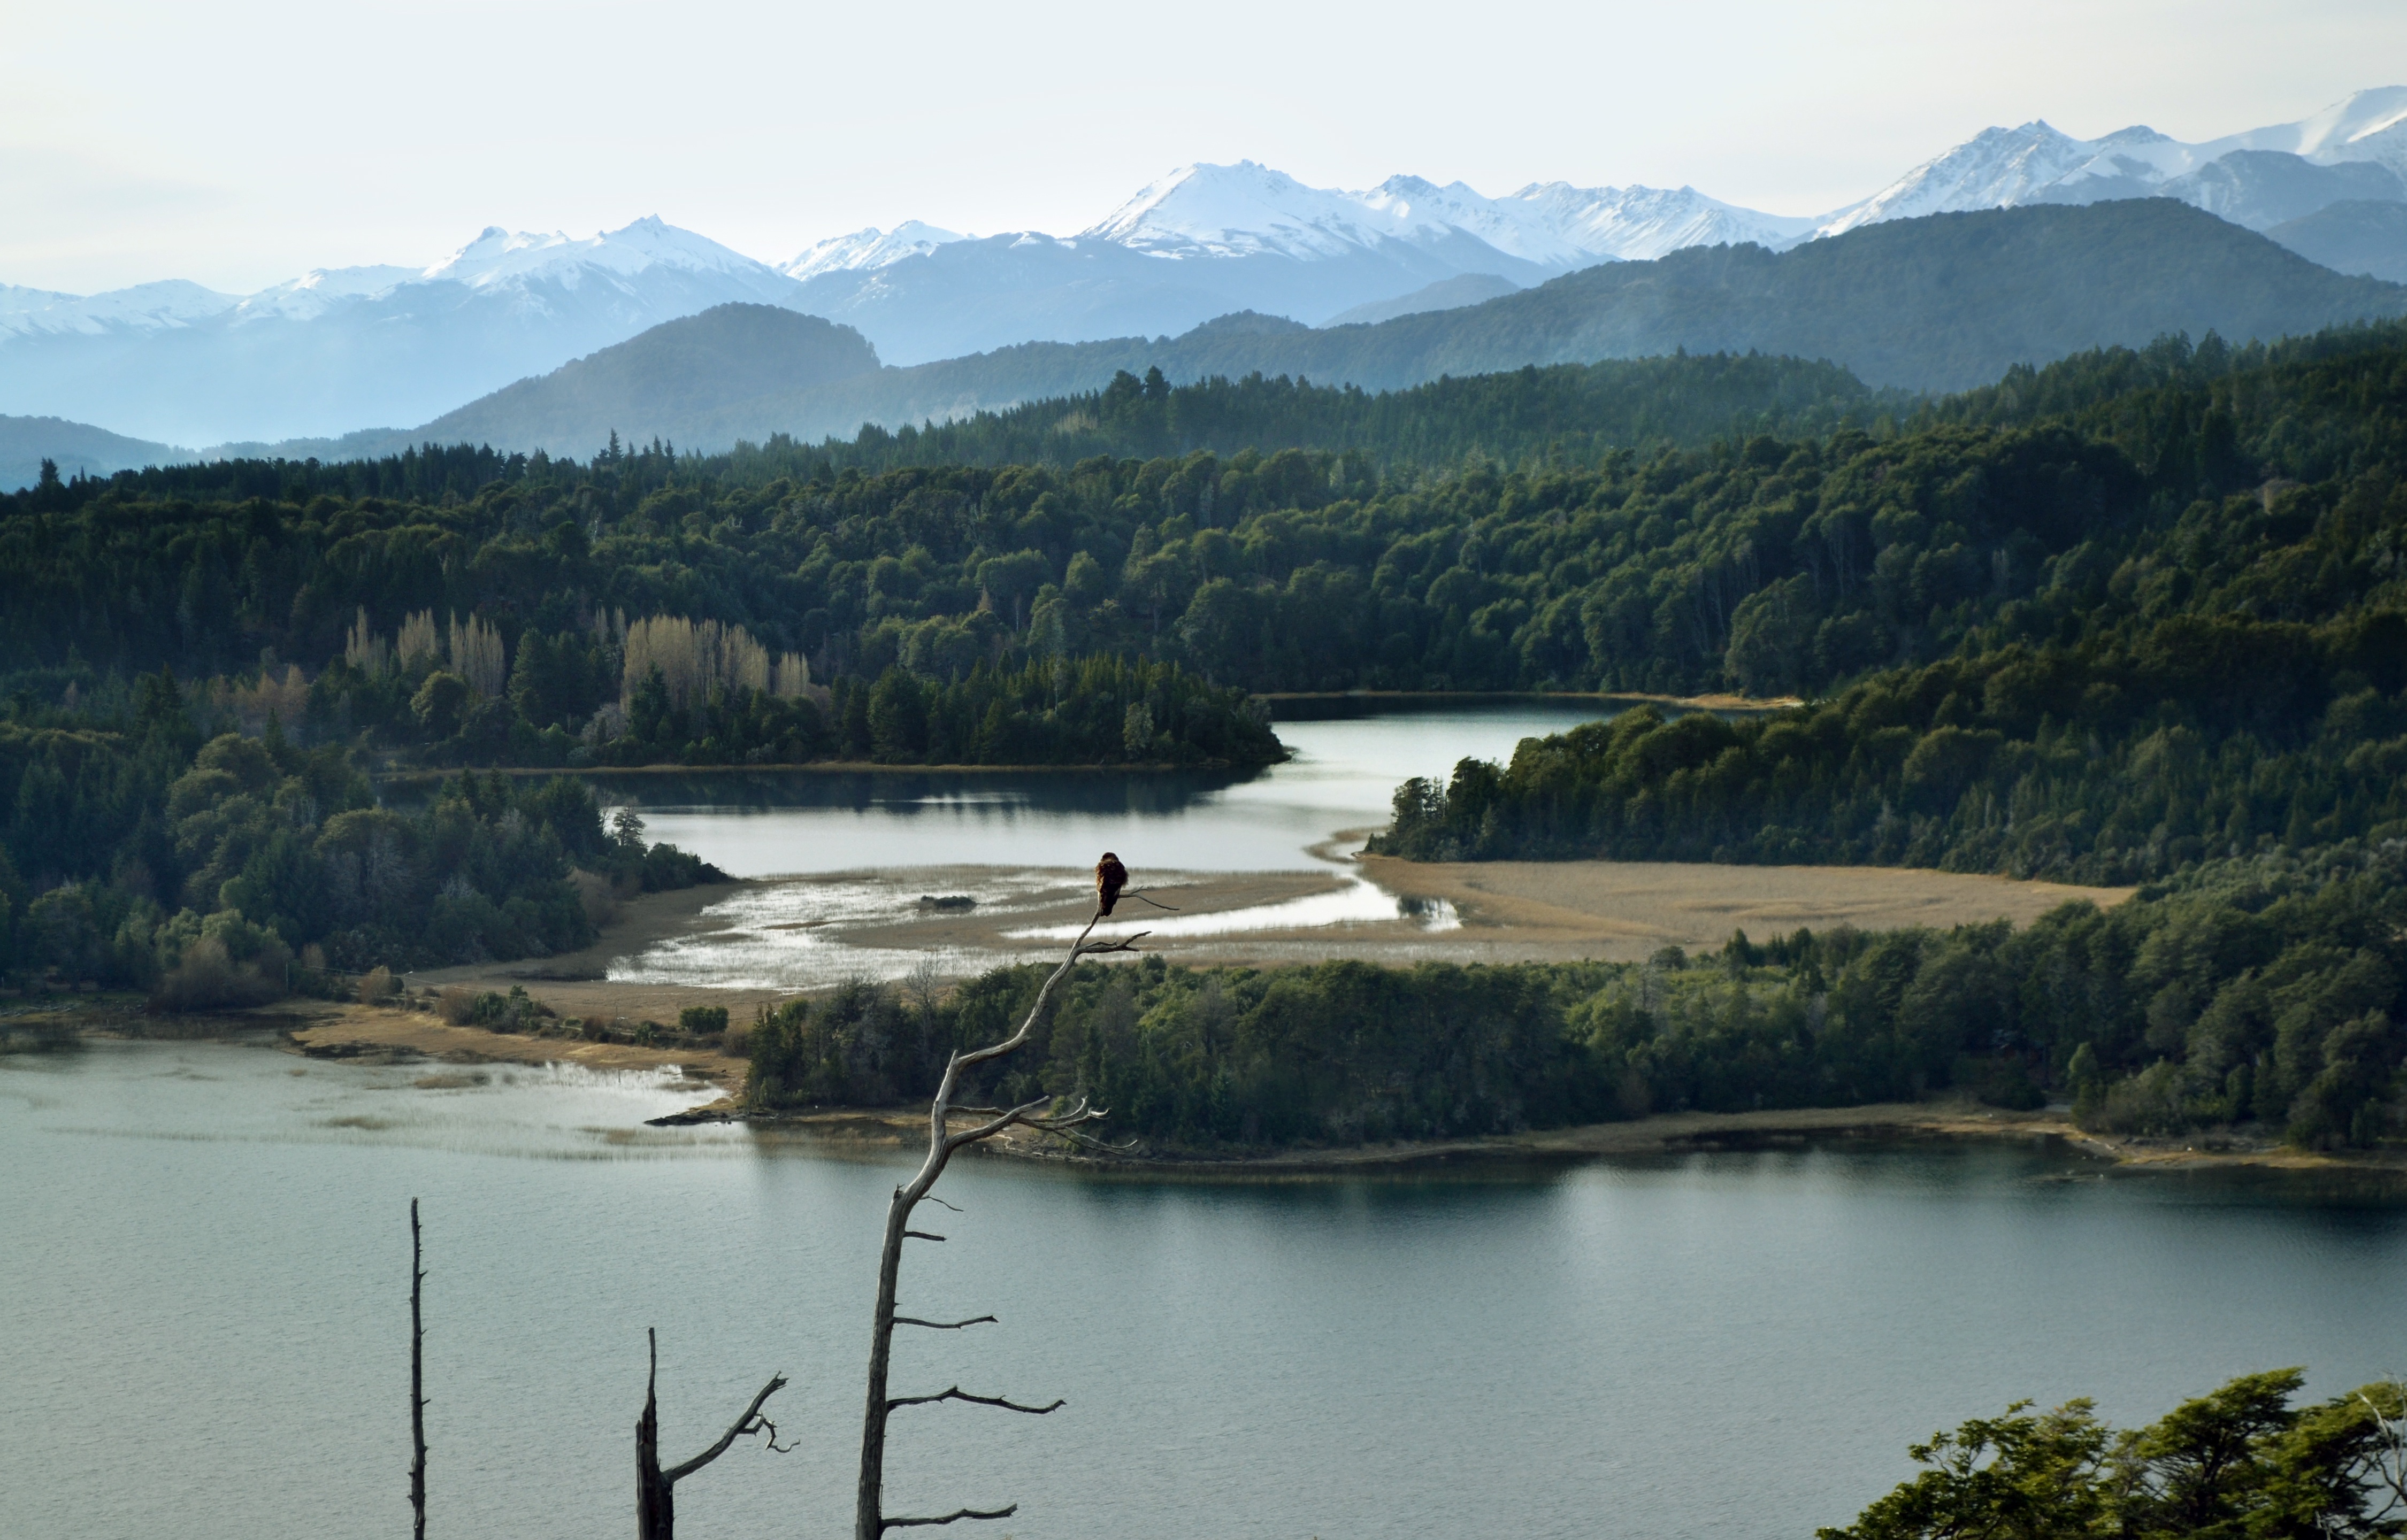
landscape, water, nature, wilderness, mountain, lake, river, mountain range, reflection, fjord, reservoir, body of water, loch, tarn, atmospheric phenomenon, mountainous landforms